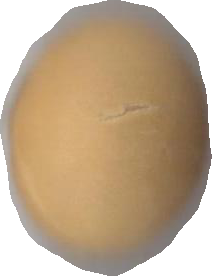
Variety: Grobogan